Lysmata wurdemanni

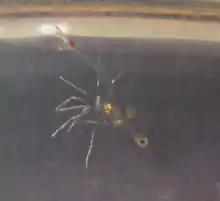
Freshly hatched peppermint shrimp zoea

"Lysmata wurdemanni" is a protandric simultaneous hermaphrodite. This means that it begins as a male but may later become a hermaphrodite. It has four moults as a male before changing sexes to become a euhermaphrodite. However, under certain conditions some males never change to hermaphrodites. In the euhermaphrodite stage the shrimp act as a male between moults and as a female immediately following a moult. During this hermaphroditic stage the shrimp gradually lose their male organs, likely because more energy is being allocated to the development of female reproductive organs.